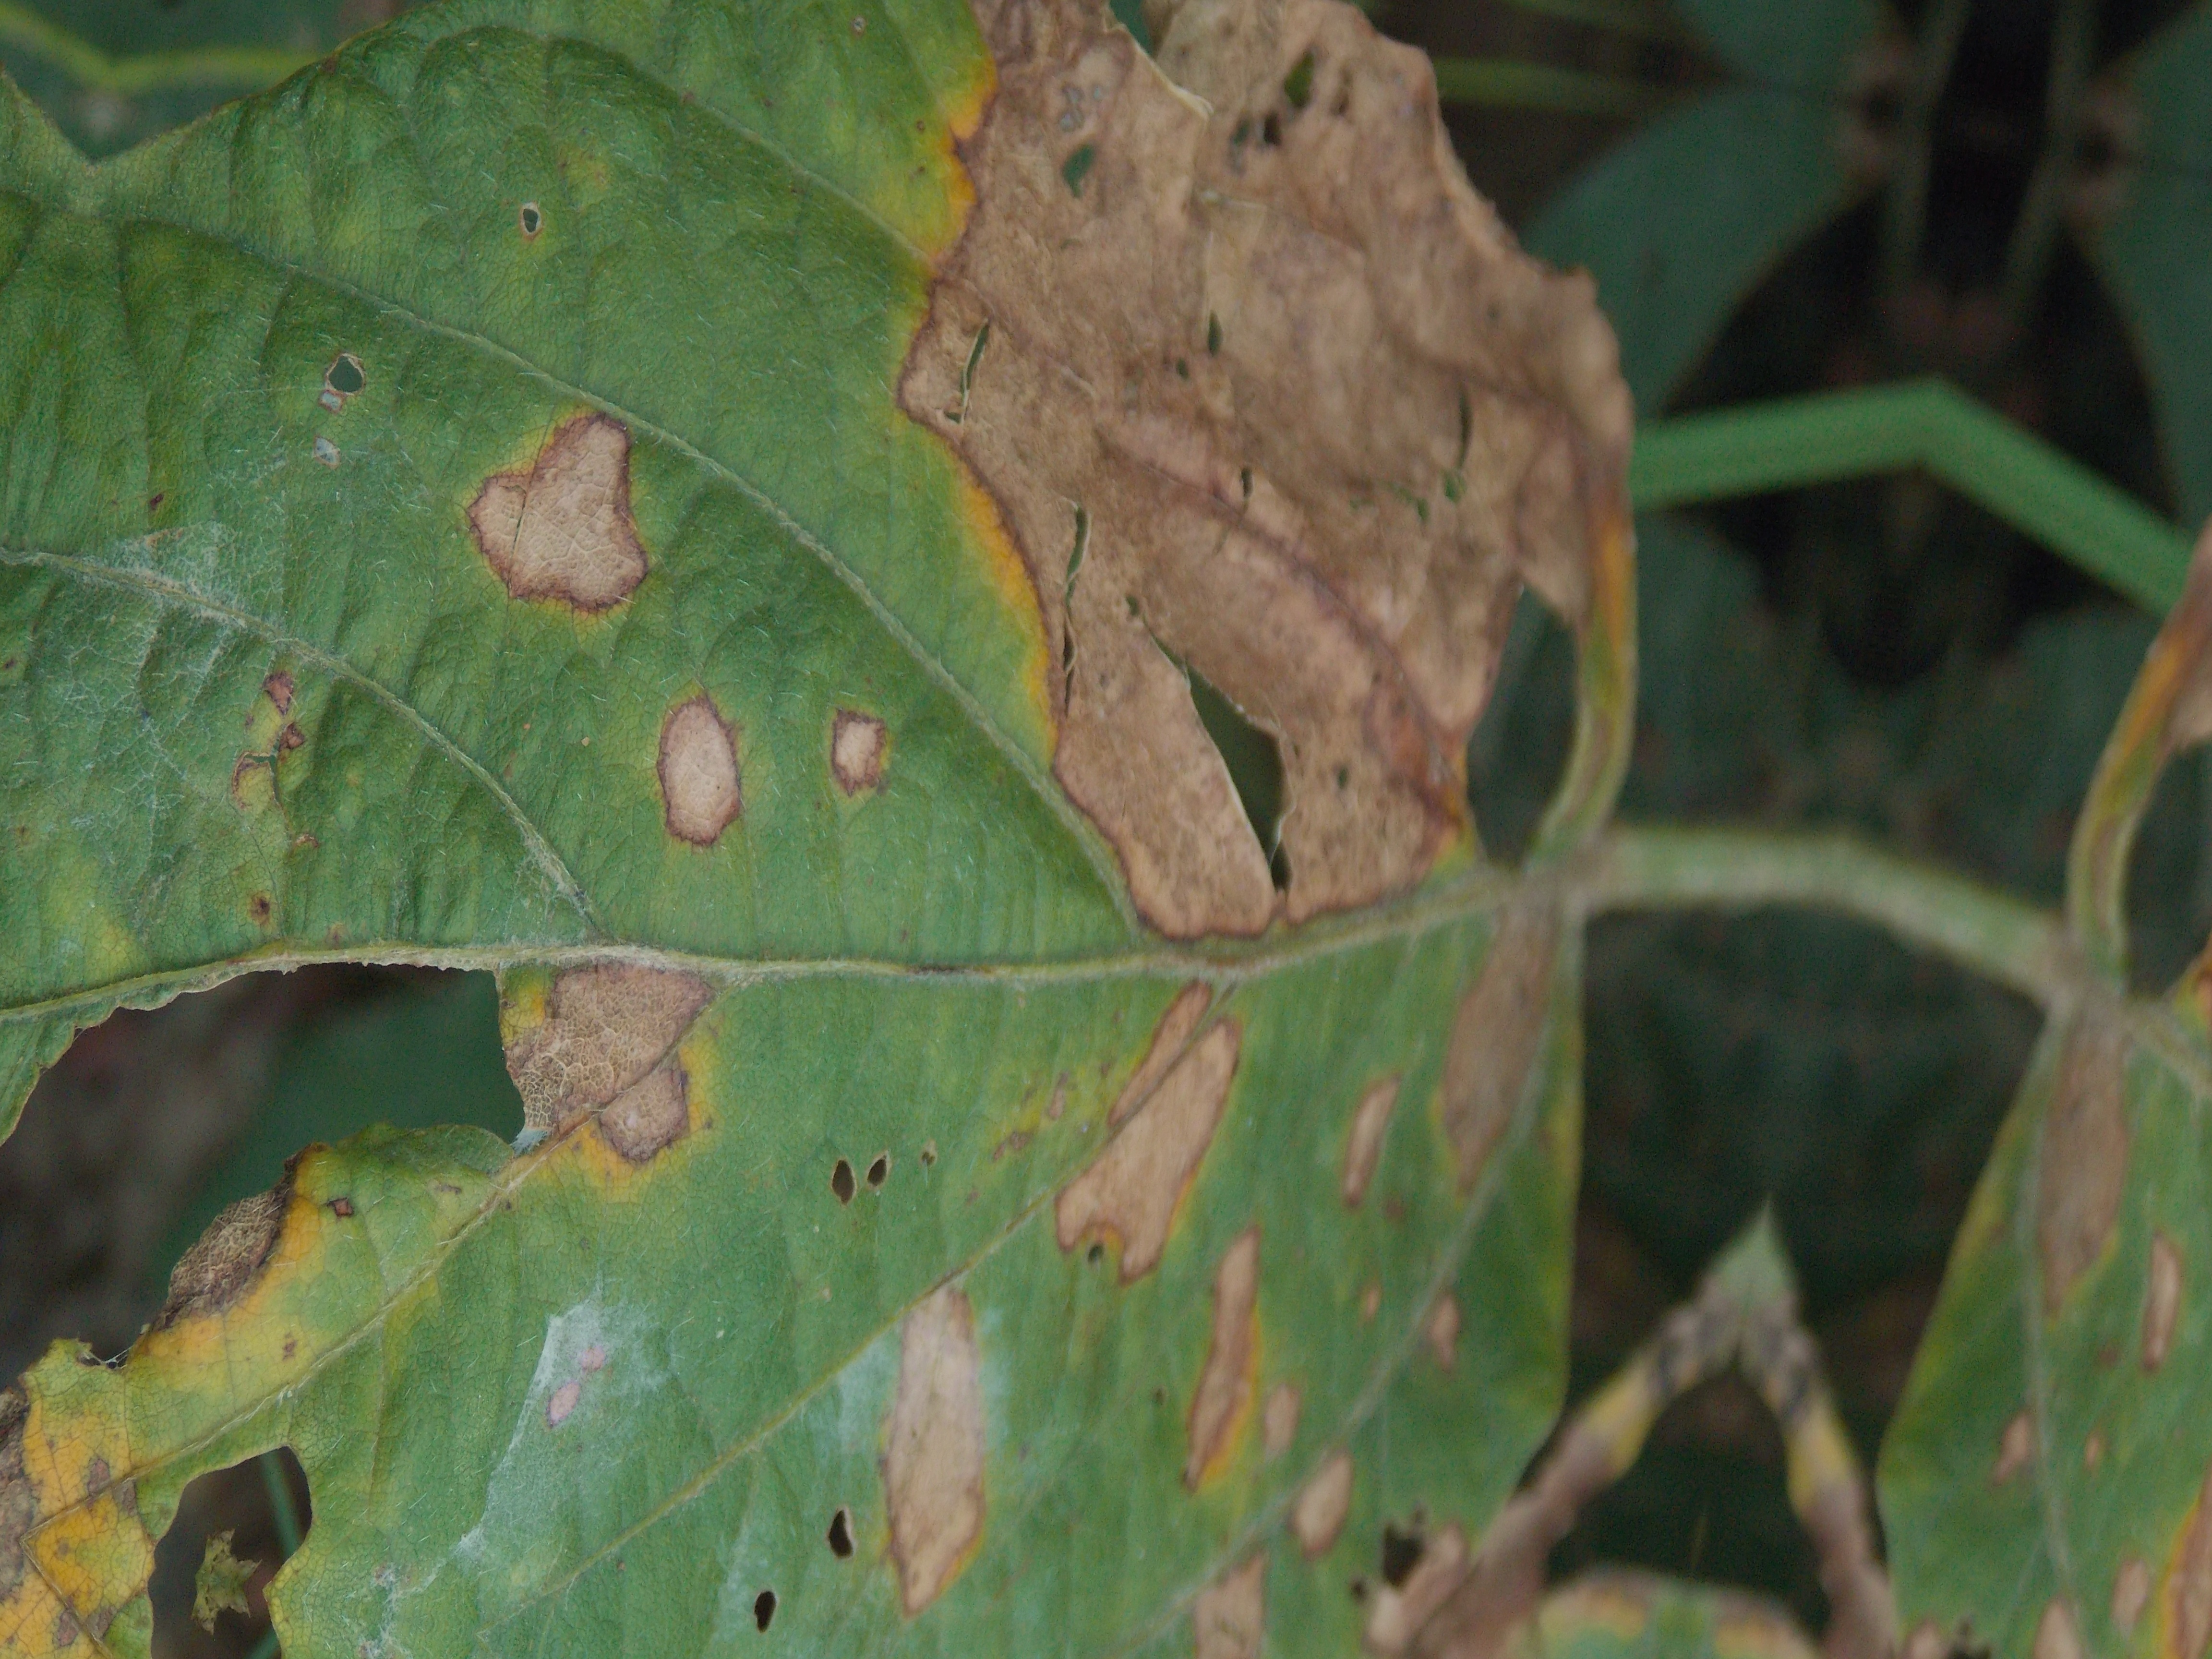
Label: Disease